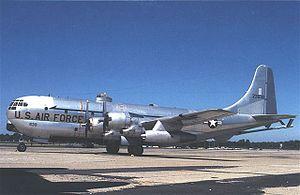
La Royal Air Force Greenham Common ou RAF Greenham Common est une ancienne base aérienne de la Royal Air Force dans le Berkshire, en Angleterre. L'aérodrome était au sud-est de Newbury, Berkshire, à environ 55 milles à l'Ouest de Londres.
Le 509th Bomb Wing, est la seule unité de bombardement du Global Strike Command de l'United States Air Force équipée de bombardiers furtifs B-2A. Le wing est basé à Whiteman Air Force Base dans le Missouri.